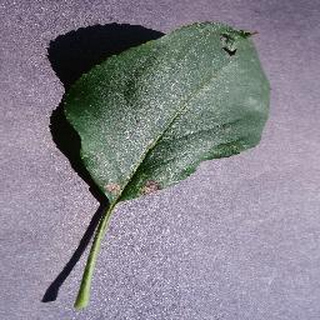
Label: apple_black_rot